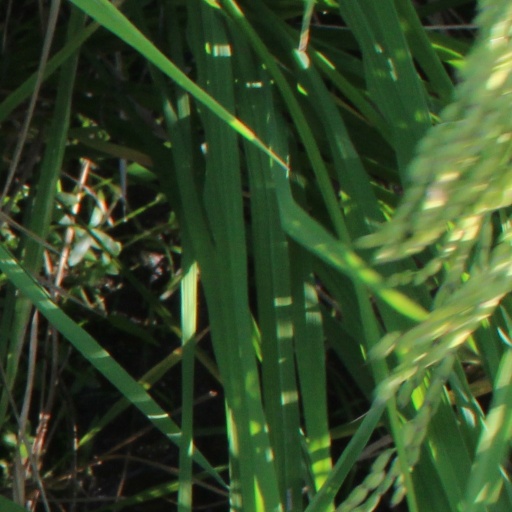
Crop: rice